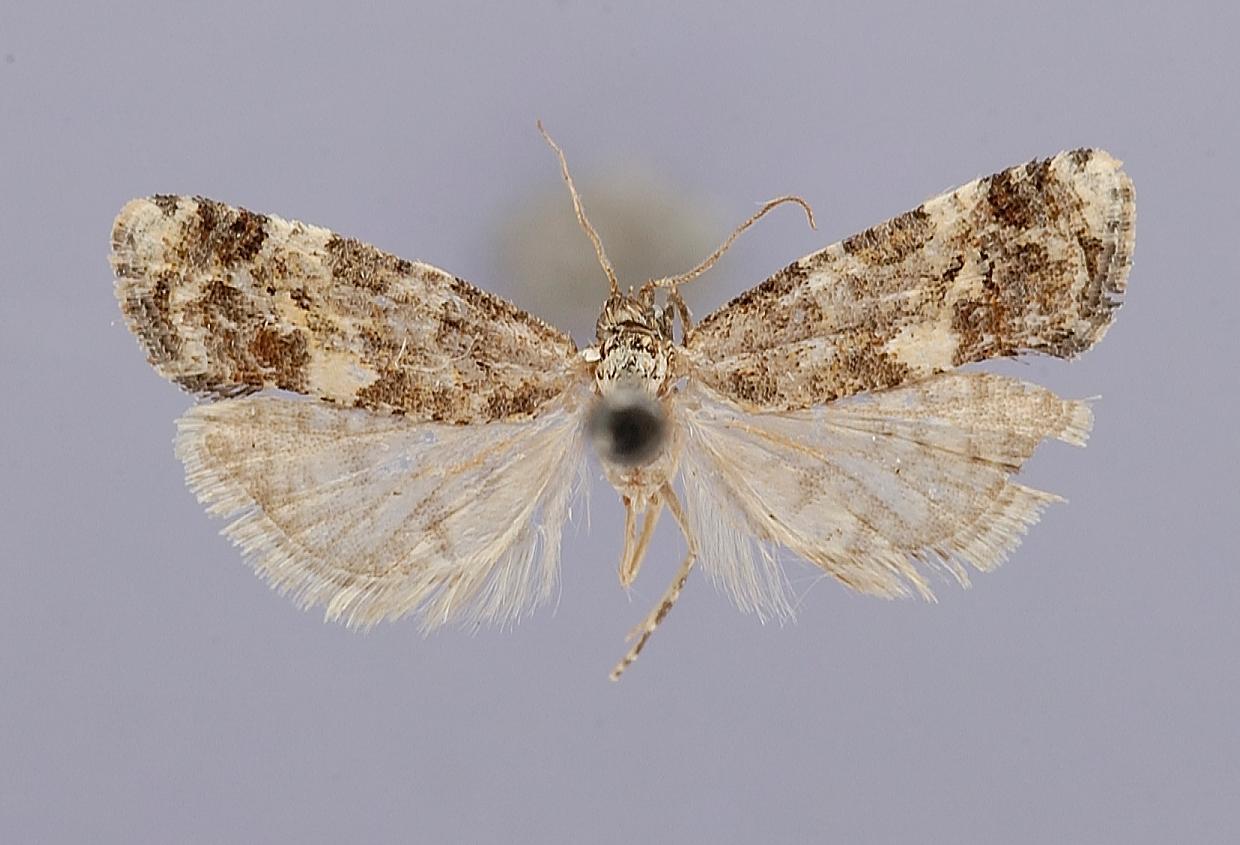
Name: Accuminulia buscki
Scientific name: Accuminulia buscki Brown, 1999
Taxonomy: Animalia, Arthropoda, Insecta, Lepidoptera, Tortricidae
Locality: Santiago Province, Santiago, Chile
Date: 12 Apr 1954